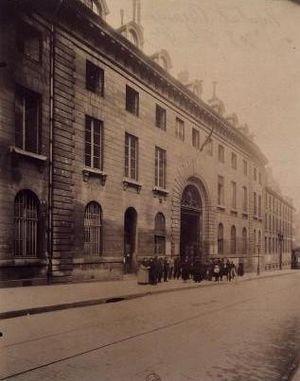
Ancienne hospice Beaujon, 202 rue du Faubourg Saint-Honoré, Paris. Construit par l'architecte Nicolas-Claude Girardin pour le financier Nicolas Beaujon. Photographie positive sur papier albuminé d'après négatif sur verre au gélatinobromure
Nicolas-Claude Girardin est un architecte français né à Paris vers 1749 et mort en septembre 1786. Collaborateur d'Étienne-Louis Boullée, il devint l'architecte attitré du financier Nicolas Beaujon et construisit pour lui la Folie Beaujon, la chapelle Saint-Nicolas-du-Roule et l'Hospice Beaujon. Ce dernier bâtiment a subsisté, très largement préservé, rue du Faubourg-Saint-Honoré à Paris, tout comme le château des Boulayes qu'il construisit en 1785 à Châtres pour Claude Bélanger, colonel des Gardes du corps.
La folie Beaujon était un domaine de plaisance aménagé entre 1781 et 1783 pour le financier Nicolas Beaujon à Paris, sur un terrain d'une superficie de douze hectares environ, compris entre les actuelles avenue de Wagram, place Charles-de-Gaulle, avenue des Champs-Élysées, rue Washington et rue du Faubourg-Saint-Honoré.